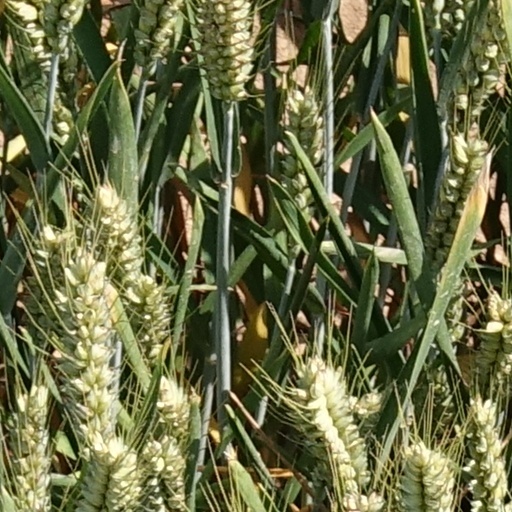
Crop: wheat